Chishti Order

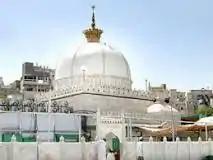
Tomb of Khwaja Moinuddin Chishti, renowned saint of Chishti order

In the 20th century, the order has spread outside Afghanistan and the Indian subcontinent. Chishti teachers have established centers in the United Kingdom, United States, Canada, Australia, Eastern and Southern Africa.